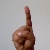
The image shows a hand gesture representing the letter 'D' in Indian Sign Language.